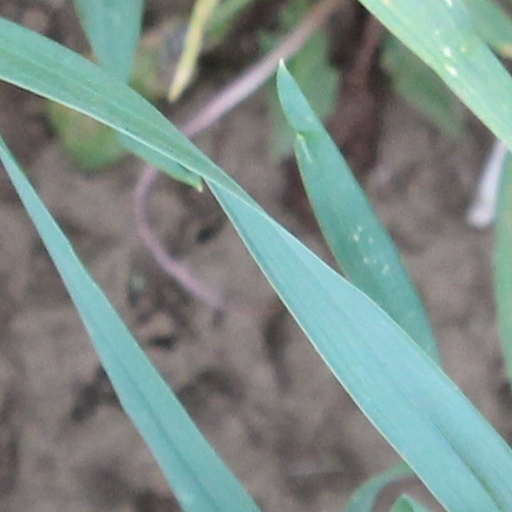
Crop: wheat